Shatter (novel)

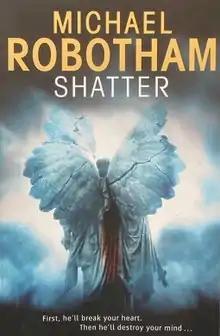
First edition

Shatter is a 2008 psychological thriller novel written by the Australian author Michael Robotham.